Tim Donst

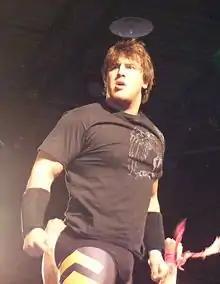
Donst representing Bruderschaft des Kreuzes in April 2010

The following night at the end of the show, the BDK duo that had been pestering UltraMantis Black and the Order of the Neo Solar Temple for the Eye of Tyr for some time came into the ring. They called out UltraMantis, and he gave the Eye to his newest recruit Vökoder - a masked man who had debuted at the Young Lions Cup Tournament back in August and became a member of the Order - and entered the ring to confront them. After one of them revealed himself to be Ares, and he, the still-masked other BDK member, Claudio Castagnoli, Carpenter Ant (who later unmasked to reveal he was Pinkie Sanchez), Sara Del Rey and Daizee Haze started to beat down members of the tecnico roster who came to ringside, Vökoder beat down UltraMantis and returned the Eye to Ares. When the new group of aforementioned wrestlers came together in the ring, Vökoder unmasked and revealed himself to be Tim Donst all along. He then joined the new group, which became known as Bruderschaft des Kreuzes. Jumping to BDK, Donst took with him the inverted Chikara Special, a supposedly unbreakable submission maneuver Quackenbush had taught him as a token of gratitude for infiltrating the Order. On January 31, 2010, at the season nine premiere, Donst used the move to defeat Player Dos to win the Chikara Young Lions Cup. After successful defenses against Player Uno, Dasher Hatfield, Soldier Ant and Frightmare, Donst was forced to vacate the title on August 27, 2010, in time for the eighth annual Young Lions Cup tournament. On October 23 Donst represented BDK in the "torneo cibernetico" match, where they faced a team composed of Chikara originals. After a strong showing, which saw Donst eliminate STIGMA, Icarus and Jigsaw from the match, he was himself eliminated by Mike Quackenbush, who managed to counter the Inverted Chikara Special into the original Chikara Special to force a submission. The following week Donst made his first tour of Japan with Osaka Pro Wrestling. In early 2011, when Ares, Castagnoli and Tursas decided not to enter the 2011 King of Trios, Donst was placed in charge of leading BDK in the tournament. After weeks of scouting, Donst, voicing his displeasure with the rest of BDK, announced Delirious and Jakob Hammermeier as his partners and, on April 15, led the BDK trio to defeat Da Soul Touchaz (Acid Jaz, Marshe Rockett and Willie Richardson) in the first round of the tournament. The following day, the BDK trio was eliminated from the tournament in the quarterfinal stage by The Colony (Fire Ant, Green Ant and Soldier Ant). For most of 2011, Donst feuded with Hallowicked, which saw the two men captaining opposite teams in the eighth annual "torneo cibernetico" match on November 12. After eliminating Sugar Dunkerton, Dasher Hatfield and Hallowicked from the match, Donst was pinned by former BDK member, Team Hallowicked's Sara Del Rey for the win. The following day at Chikara's first internet pay-per-view, High Noon, Donst put his hair and Ares the Eye of Tyr on the line against Hallowicked's and UltraMantis Black's masks in a No Disqualification match. At the end of the match, Donst abandoned Ares, leaving him to be pinned by UltraMantis, saving his hair, but costing BDK the Eye of Tyr in the process. Donst's long rivalry with Hallowicked culminated in a "Lucha de Apuestas" Mask vs. Hair match on June 2 at . Originally, Donst won the match after choking out Hallowicked, however, the match was restarted, when the referee of the match discovered that Donst had used a shoelace with the choke. After the restart, Hallowicked won the match and afterwards shaved his rival bald.